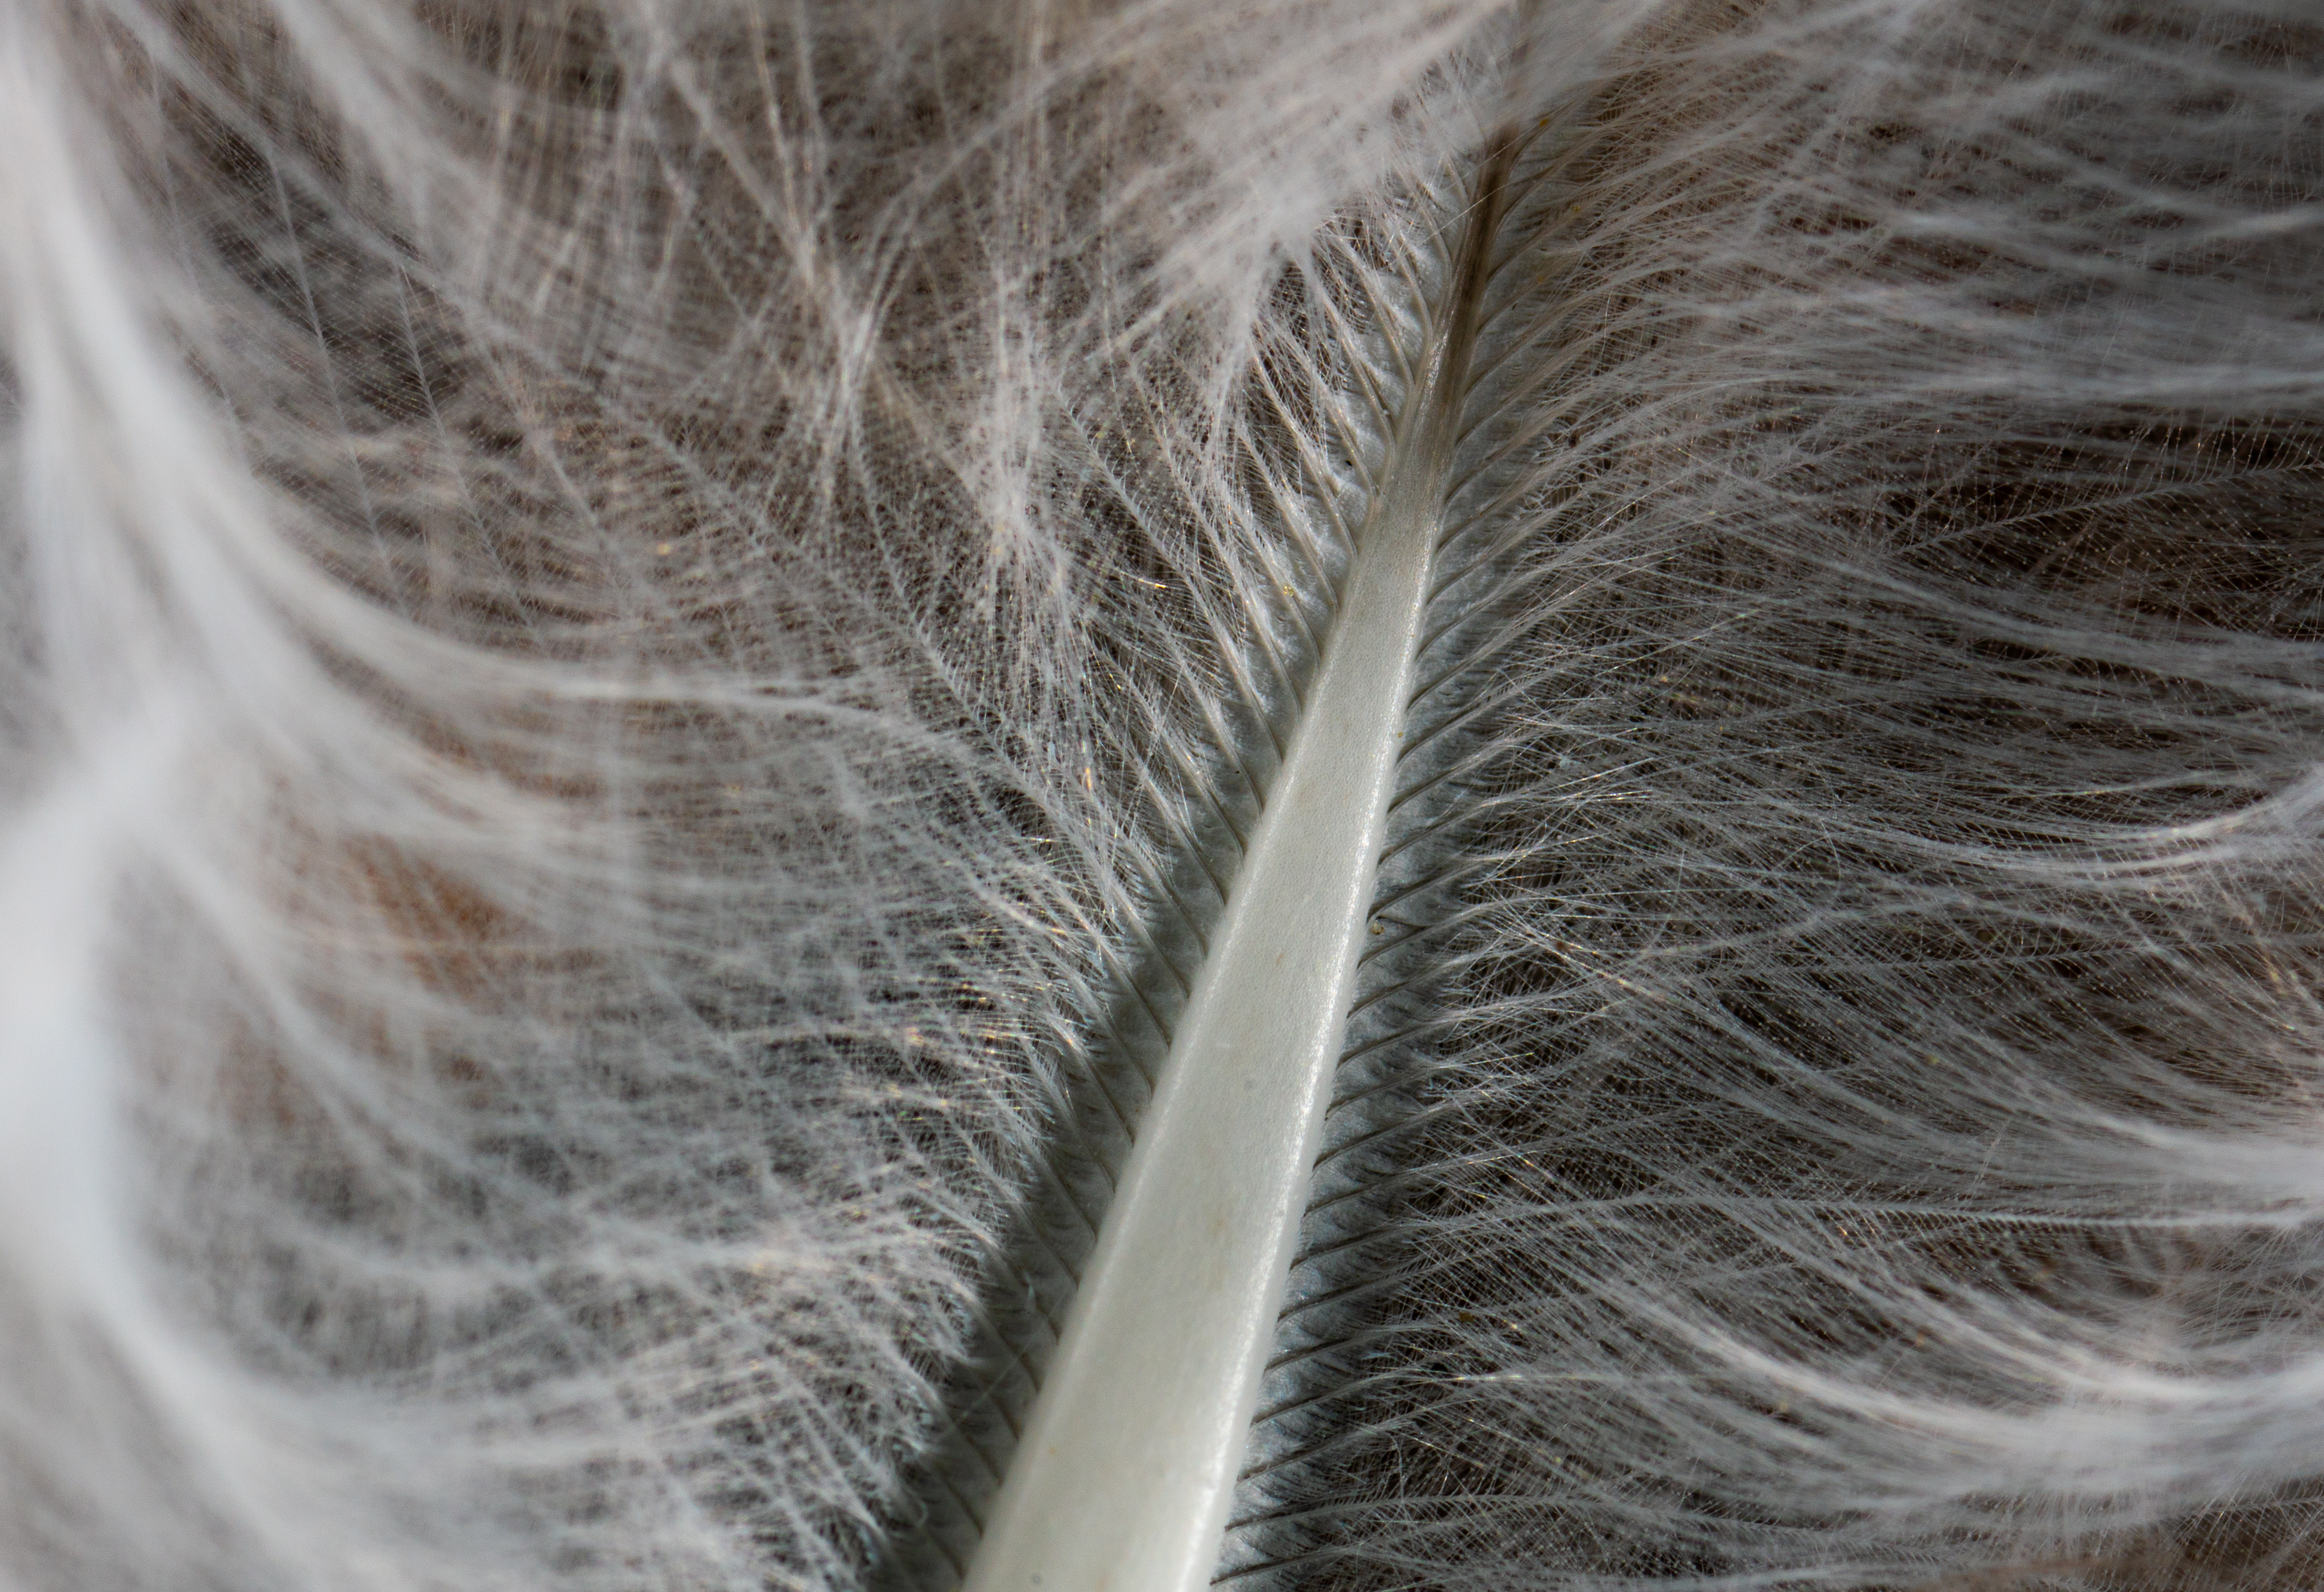
macro, feather, fur, close up, mane, whiskers, snout, wildlife